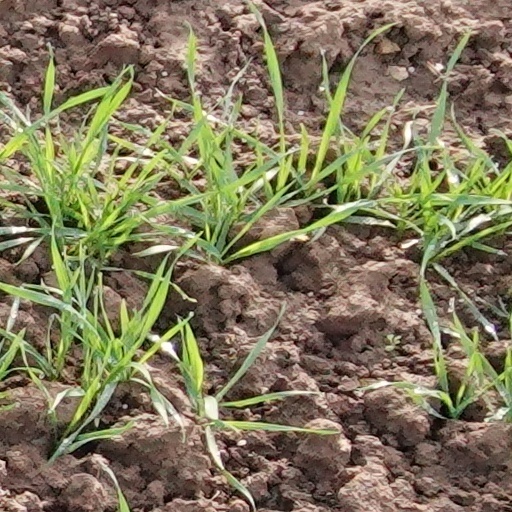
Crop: wheat